Pizzurno Palace

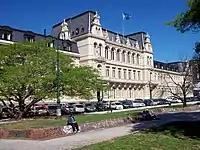
The Sarmiento Palace.

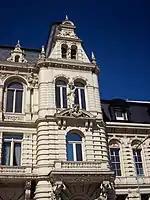
Detailed view of one of the turrets.

The Sarmiento Palace, commonly known as the Pizzurno Palace, is an architectural landmark in the Recoleta section of Buenos Aires and the location of the Argentine Ministry of Education.